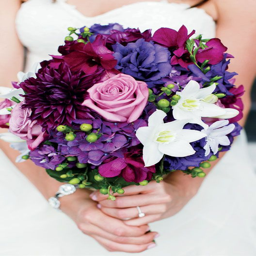
person created a bouquet of purple dahlias , orchids and roses .